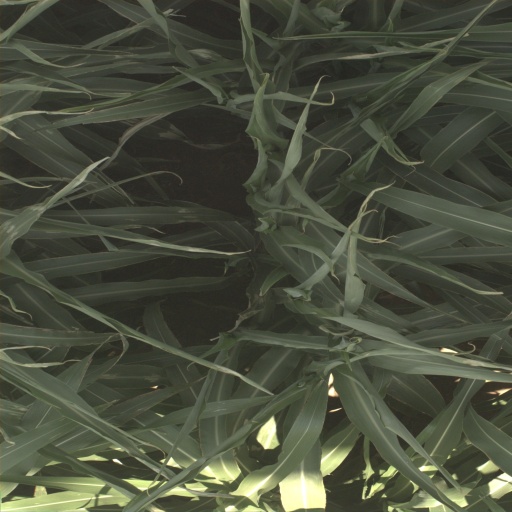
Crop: sorghum